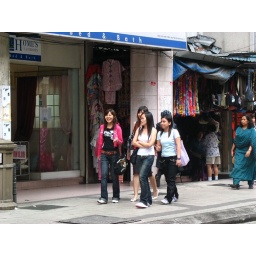
Young Malaysian girls walking around Jalan Silang (Cross Street)